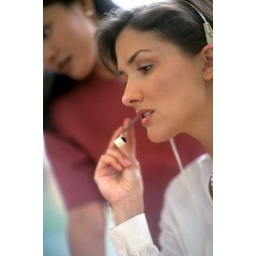
Woman in office using telephone headset.